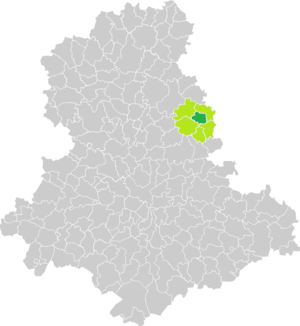
Carte de situation de la commune de Saint-Sulpice-Laurière (en vert foncé) dans le votre Canton (en vert clair) sur une carte des communes de la Haute-Vienne
Saint-Sulpice-Laurière est une commune française située dans le département de la Haute-Vienne en région Nouvelle-Aquitaine.